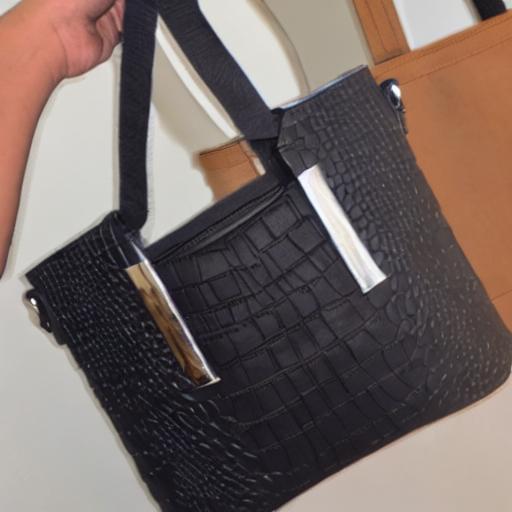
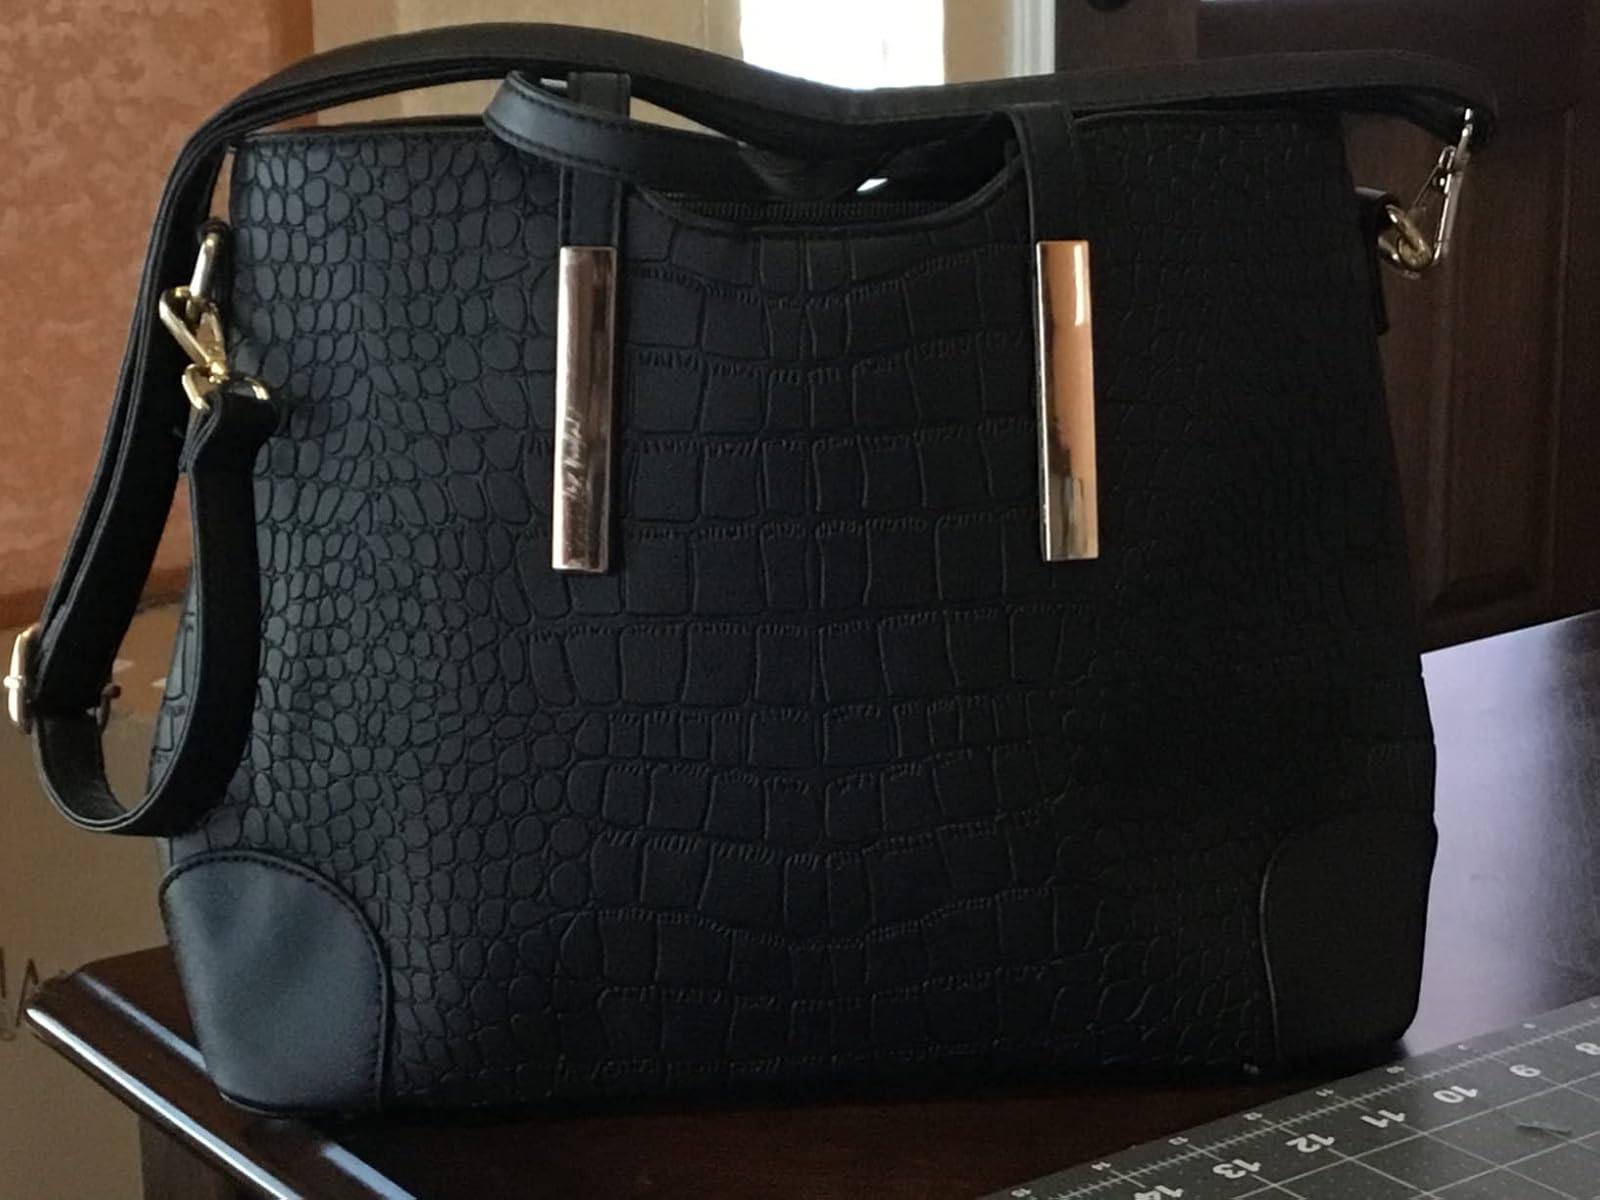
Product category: accessories_handbag
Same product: no